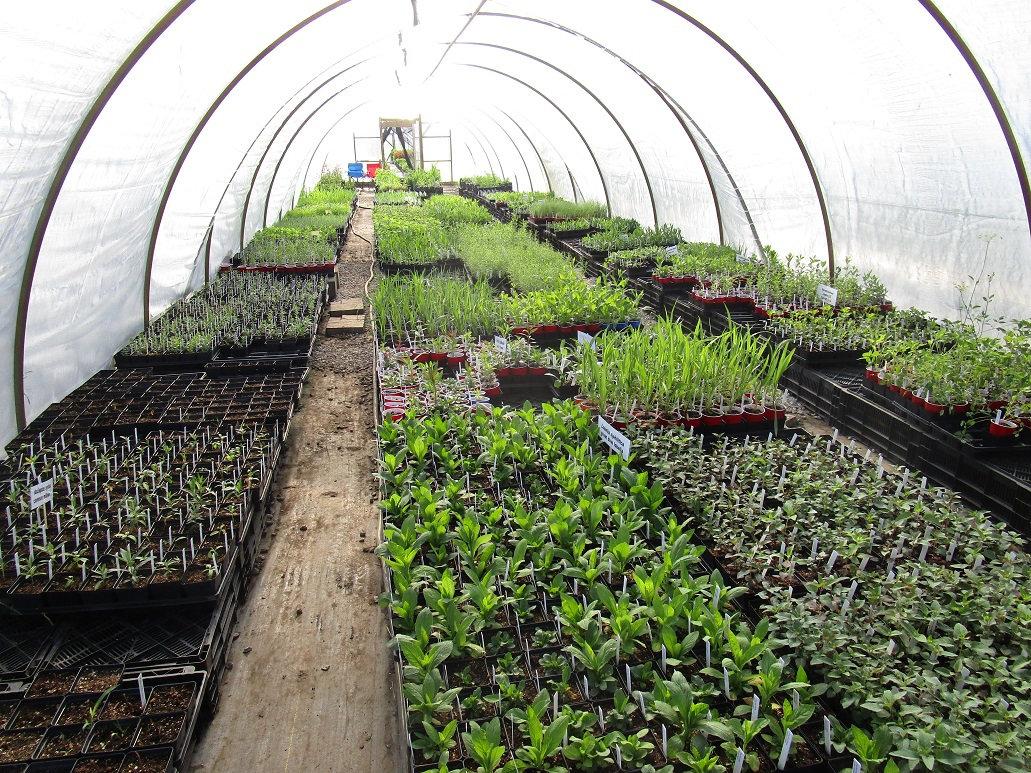
Hema kubwa la mazao lililosheheni vitalu vyenye miche iliyoanza kumea na kusitawi vizuri baada ya mbegu zenye ubora kupandwa, na hivyo mfumo wa kisasa wa kudhibiti unyevu, mwanga, pamoja na joto ukatumika kwa ajili ya kuhakikisha mbegu hizo zinaota katika mazingira mazuri.